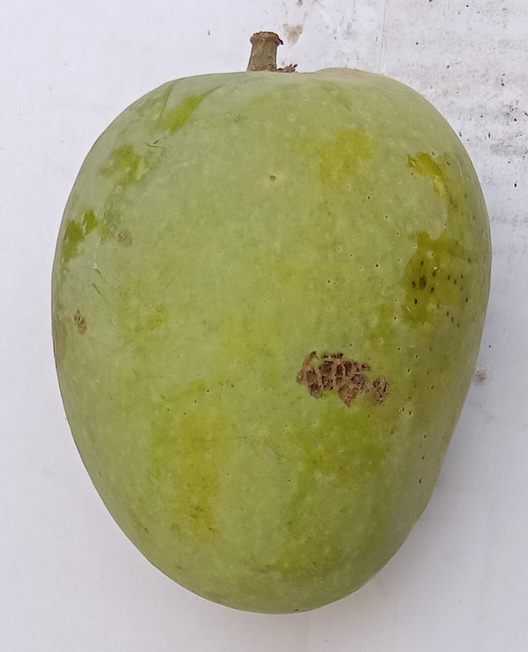
Mango variety: Anwar Ratool